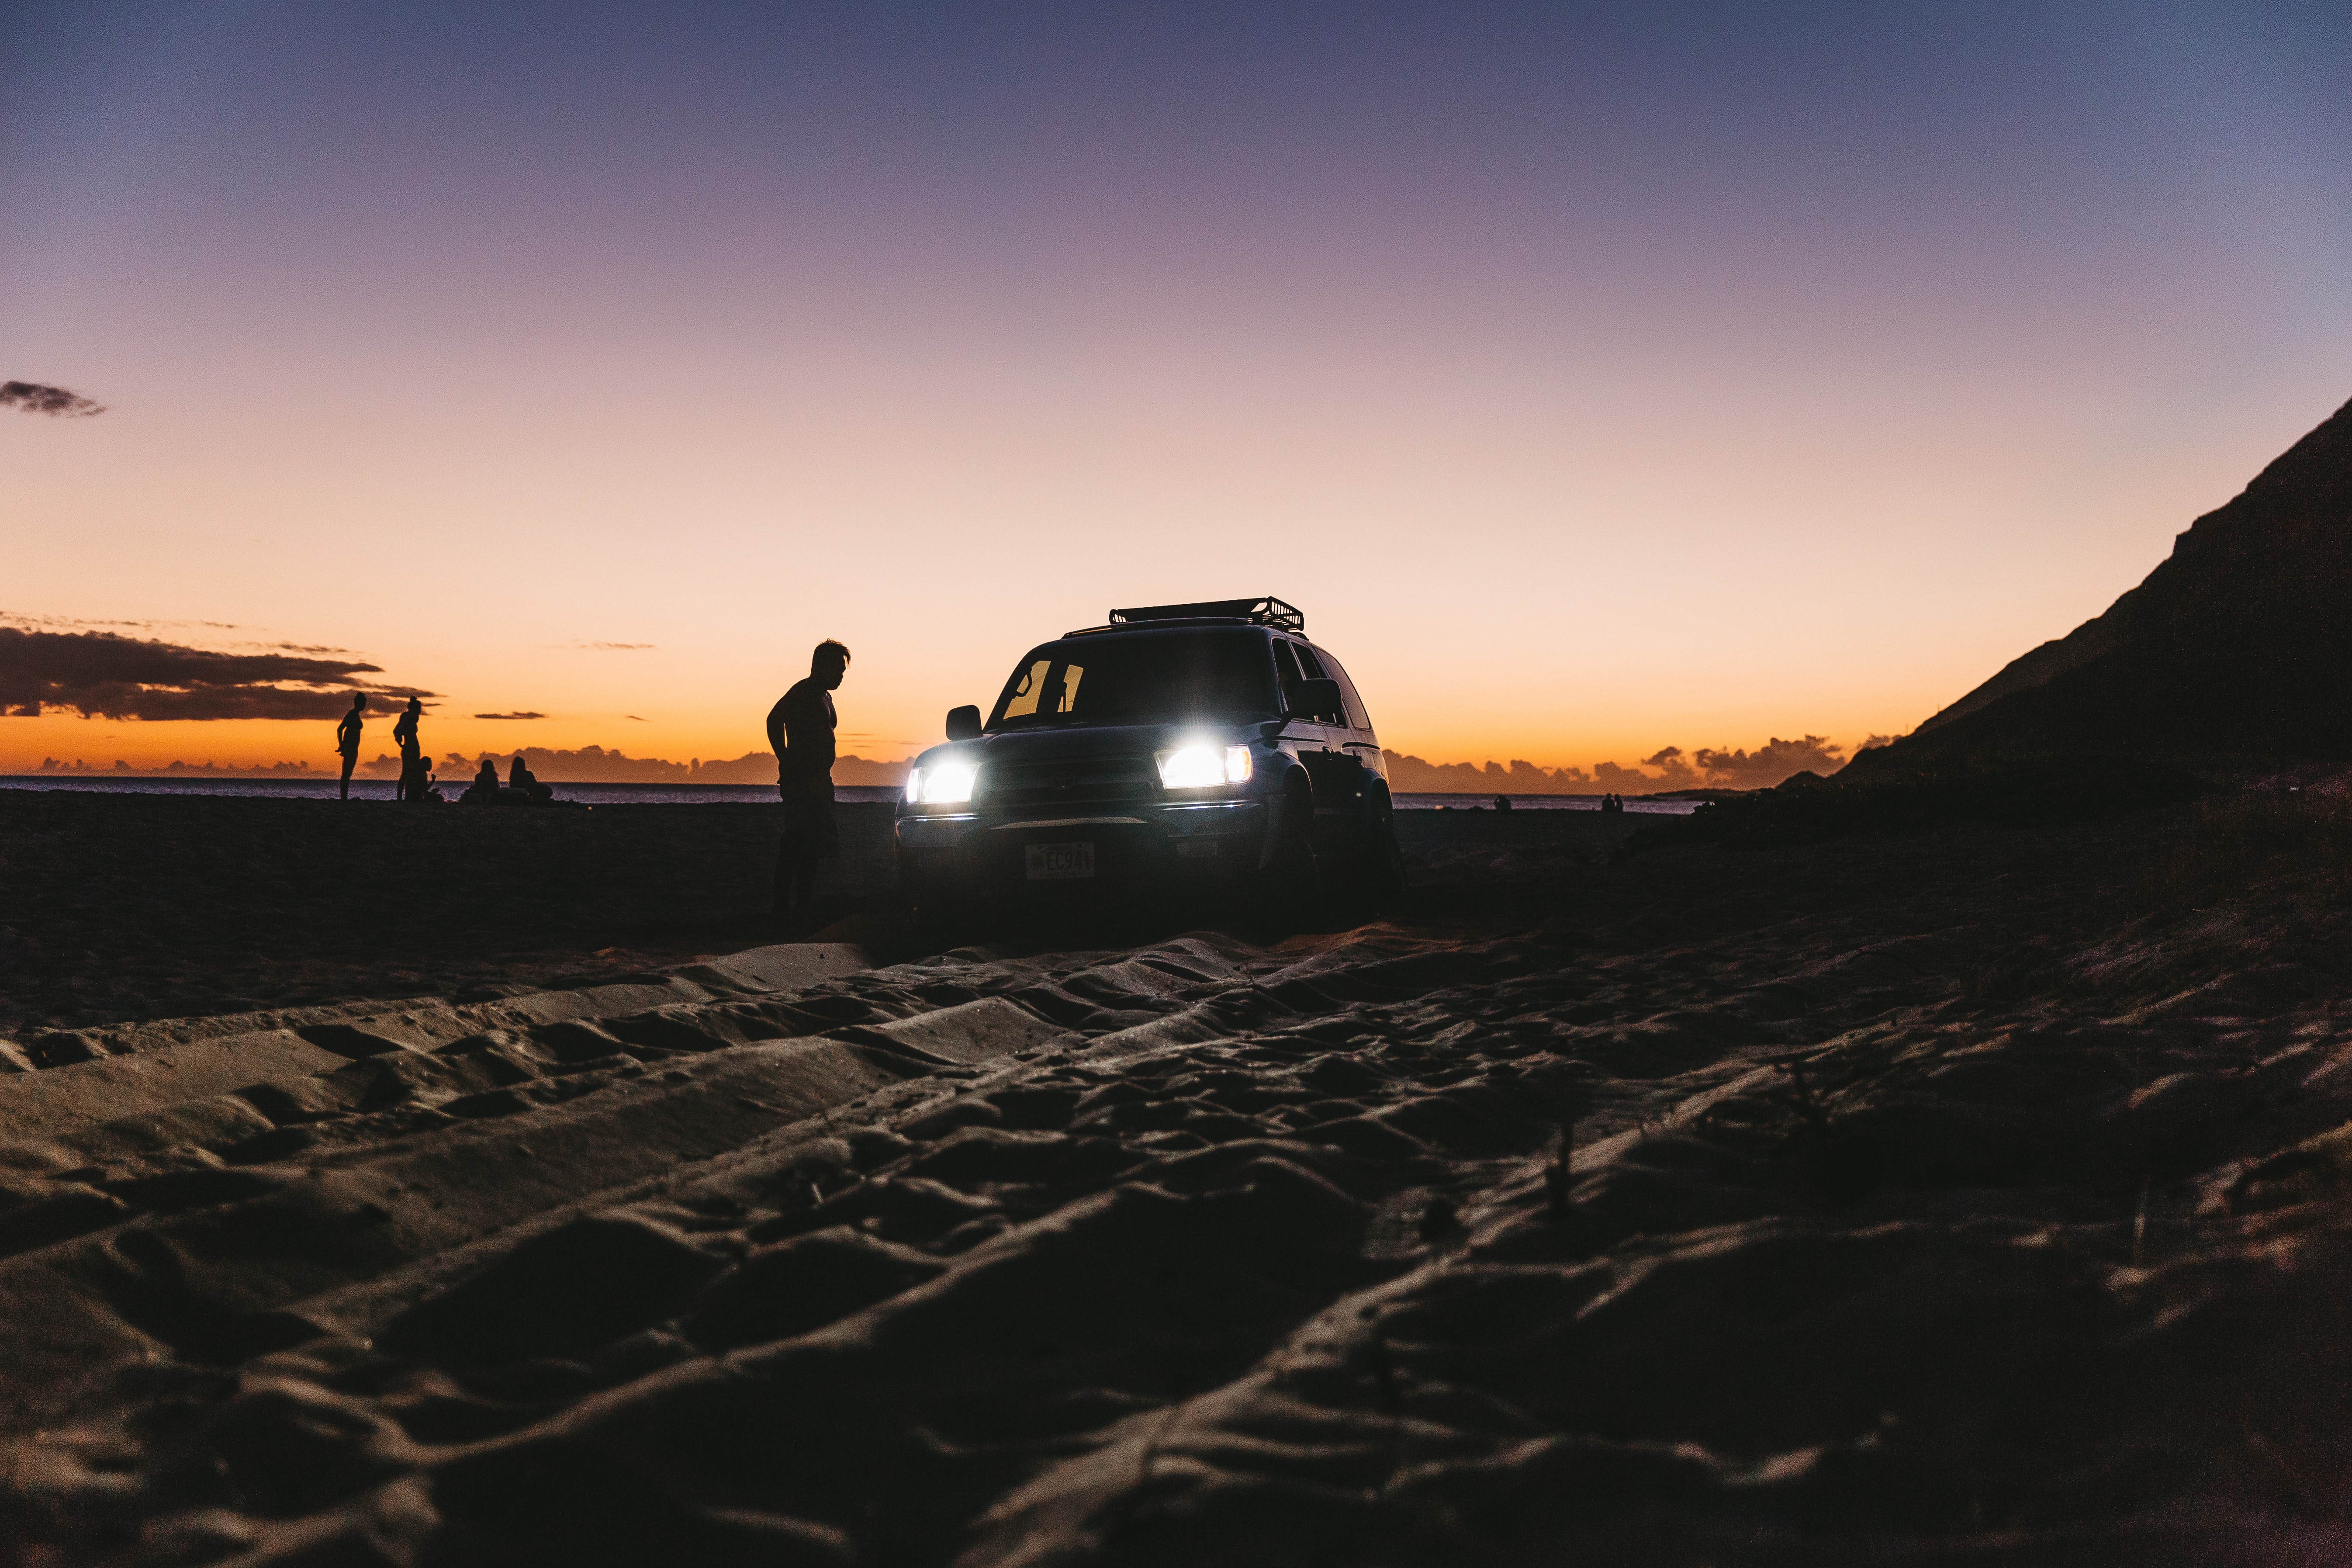
landscape, sand, horizon, cloud, sky, sunrise, sunset, road, car, morning, hill, dawn, dusk, evening, reflection, vehicle, road trip, mode of transport, automotive exterior, atmosphere of earth, ecoregion